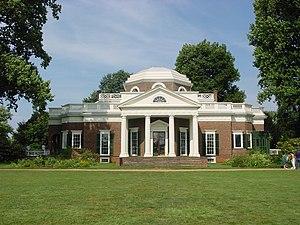
De nombreux présidents des États-Unis possédaient une ou plusieurs résidences privées lors de leur accession à la Maison-Blanche et ont continué de les utiliser pendant leur présidence. Bien que résidence privée, elles bénéficient d'un statut particulier lorsque leur occupant est le président en exercice. Ainsi depuis quelques décennies le Congrès des États-Unis y a autorisé des dépenses fédérales pour des aménagements de sécurité et de communications. Les présidents y recevant également des personnalités américaines et étrangères ou y faisant des déclarations, ces résidences sont couvertes par les médias lors des séjours présidentiels. Pendant la Seconde Guerre mondiale, Franklin Roosevelt séjourna et travailla au Royal Hawaiian Hotel à Hawaï. Les journalistes surnommèrent alors l'hôtel la Western White House. Ce nom est resté pour qualifier par la suite d'autres résidences privées de présidents situées à l'ouest ou au sud-ouest de Washington.